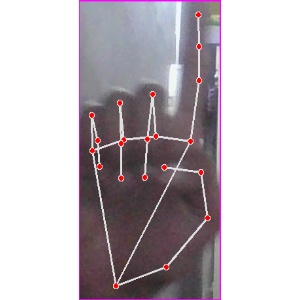
अक्षर: क